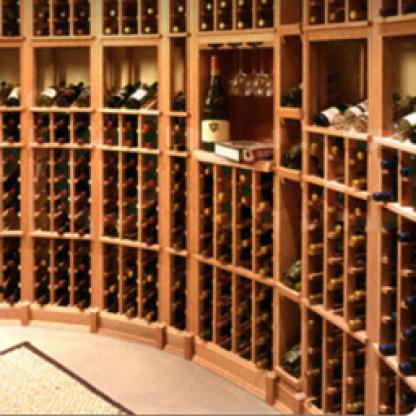
Scene: Indoor